Conestoga Parkway

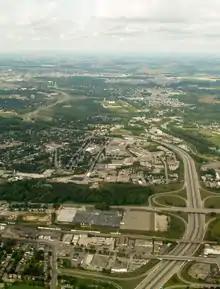
Aerial photo of a freeway through a mostly intustrial area

Although the concept of a ring road around Kitchener and Waterloo originated from the Kitchener-Waterloo and Suburban Planning Board in 1948,